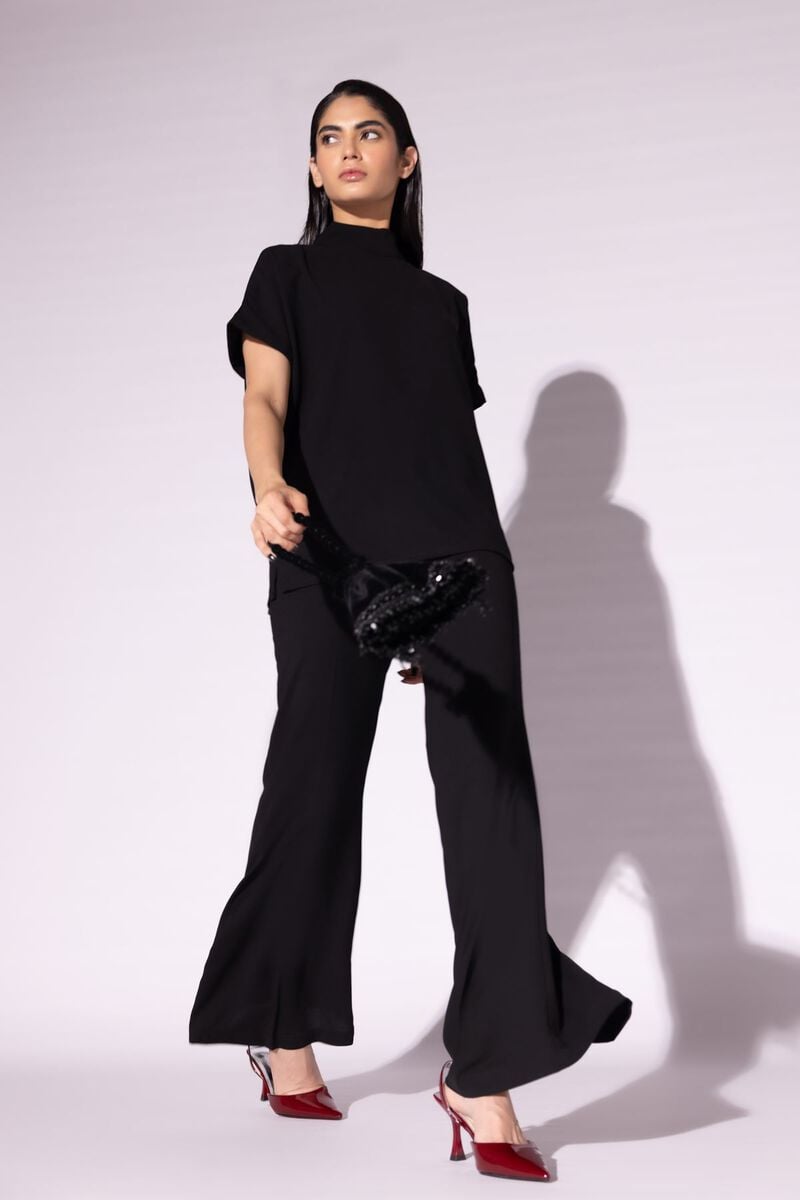
black ruffle wide leg pants